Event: Ecuador Earthquake
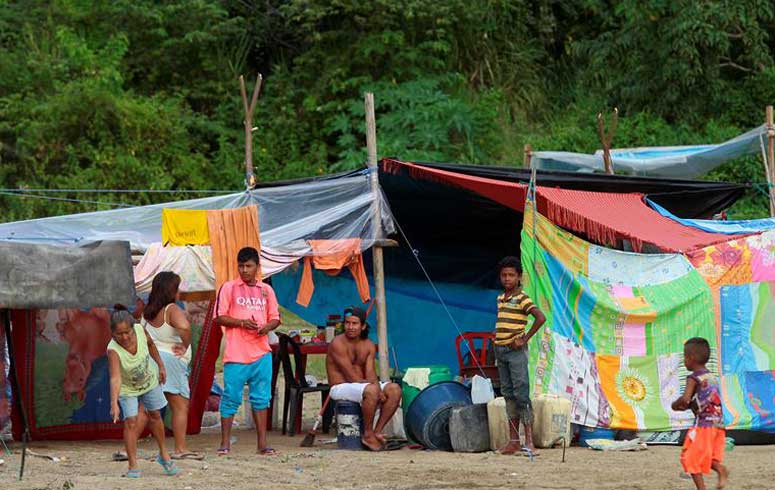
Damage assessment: no_damage